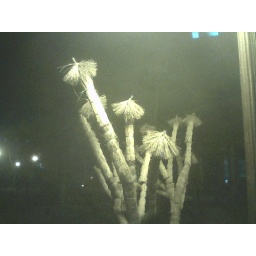
Winter clothes for trees in Seoul!